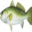
Label: trout